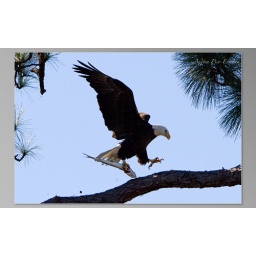
Eagle flying off with fish in his talons